Demographics of Texas

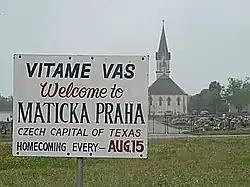
Welcome sign in Praha

Hispanics and Latinos are the largest ethnic group in Texas, outnumbering non-Hispanic European Americans as of 2021. More than 11 million people claim Hispanic or Latin American ethnicity. This group forms over 37 percent of Texas's population. People of Mexican descent alone number over 9 million, and made up 31.7 percent of the population. The vast majority of the Hispanic/Latino population in the state is of Mexican descent, the next two largest groups are Salvadorans and Puerto Ricans. There are 385,716 Salvadorans and 269,448 Puerto Ricans in Texas. Other groups with large numbers in Texas include Hondurans, Guatemalans, Nicaraguans, and Cubans, among others. Historically, Hispanics in Texas were more likely than in some other states (such as California) to identify as white; according to the 2010 U.S. census, Texas was home to 6,304,207 White Hispanics and only 2,594,206 Hispanics of "some other race" (usually mestizo), compared to a majority of Hispanics identifying as "some other race" in California. However, self-identification among Hispanics has changed significantly from 2010 to 2020, partly due to changes in census methodology. According to the 2023 American Community Survey, only 2,740,386 Hispanics in Texas identified as White alone, while 9,035,783 Hispanics identified as "some other race" or "two or more races".